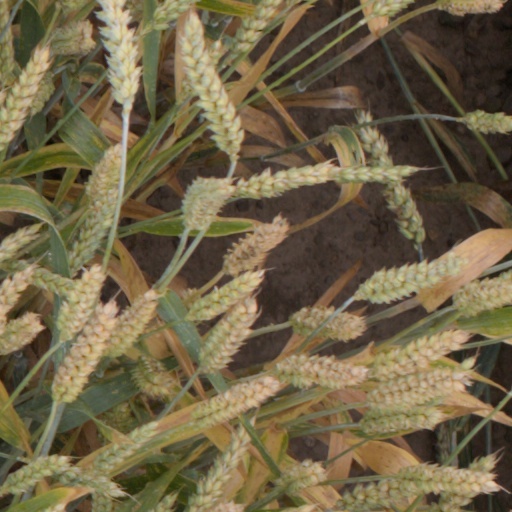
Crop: wheat